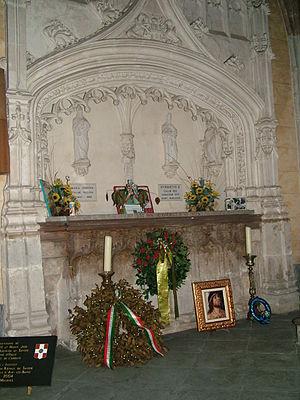
Tombeau du Roi Umberto II d'Italie dans l'Abbaye royale de Hautecombe sur les bords du lac du Bourget (Savoie, France).
L'abbaye royale d'Hautecombe est une abbaye en activité située dans la commune de Saint-Pierre-de-Curtille sur la rive occidentale du lac du Bourget, en Savoie. Elle a été fondée en 1125 par Amédée de Lausanne, avec l'aide du comte Amédée III de Savoie et l'appui de Bernard de Clairvaux, et construite durant le XIIᵉ siècle par des moines cisterciens. Elle est particulièrement connue pour être la nécropole de la Maison de Savoie puis de quelques-uns des rois et reines d'Italie.